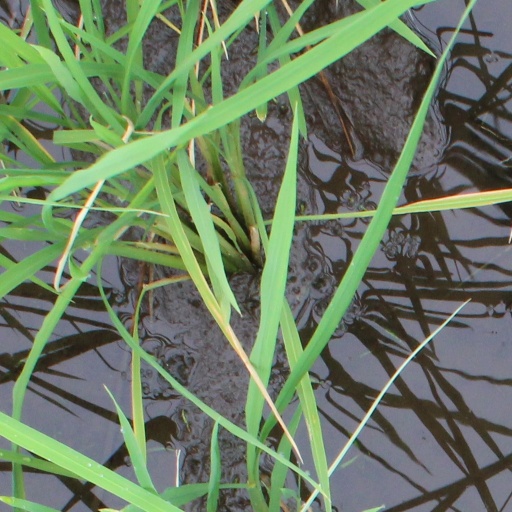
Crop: rice